Nanoinformatics

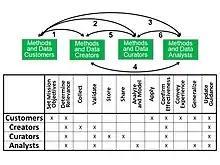
Nanoinformatics roles, responsibilities, and communication interfaces

Individuals who engage in nanoinformatics can be viewed as fitting across four categories of roles and responsibilities for nanoinformatics methods and data: